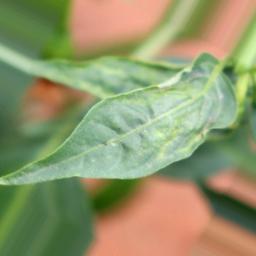
Label: mites_and_trips